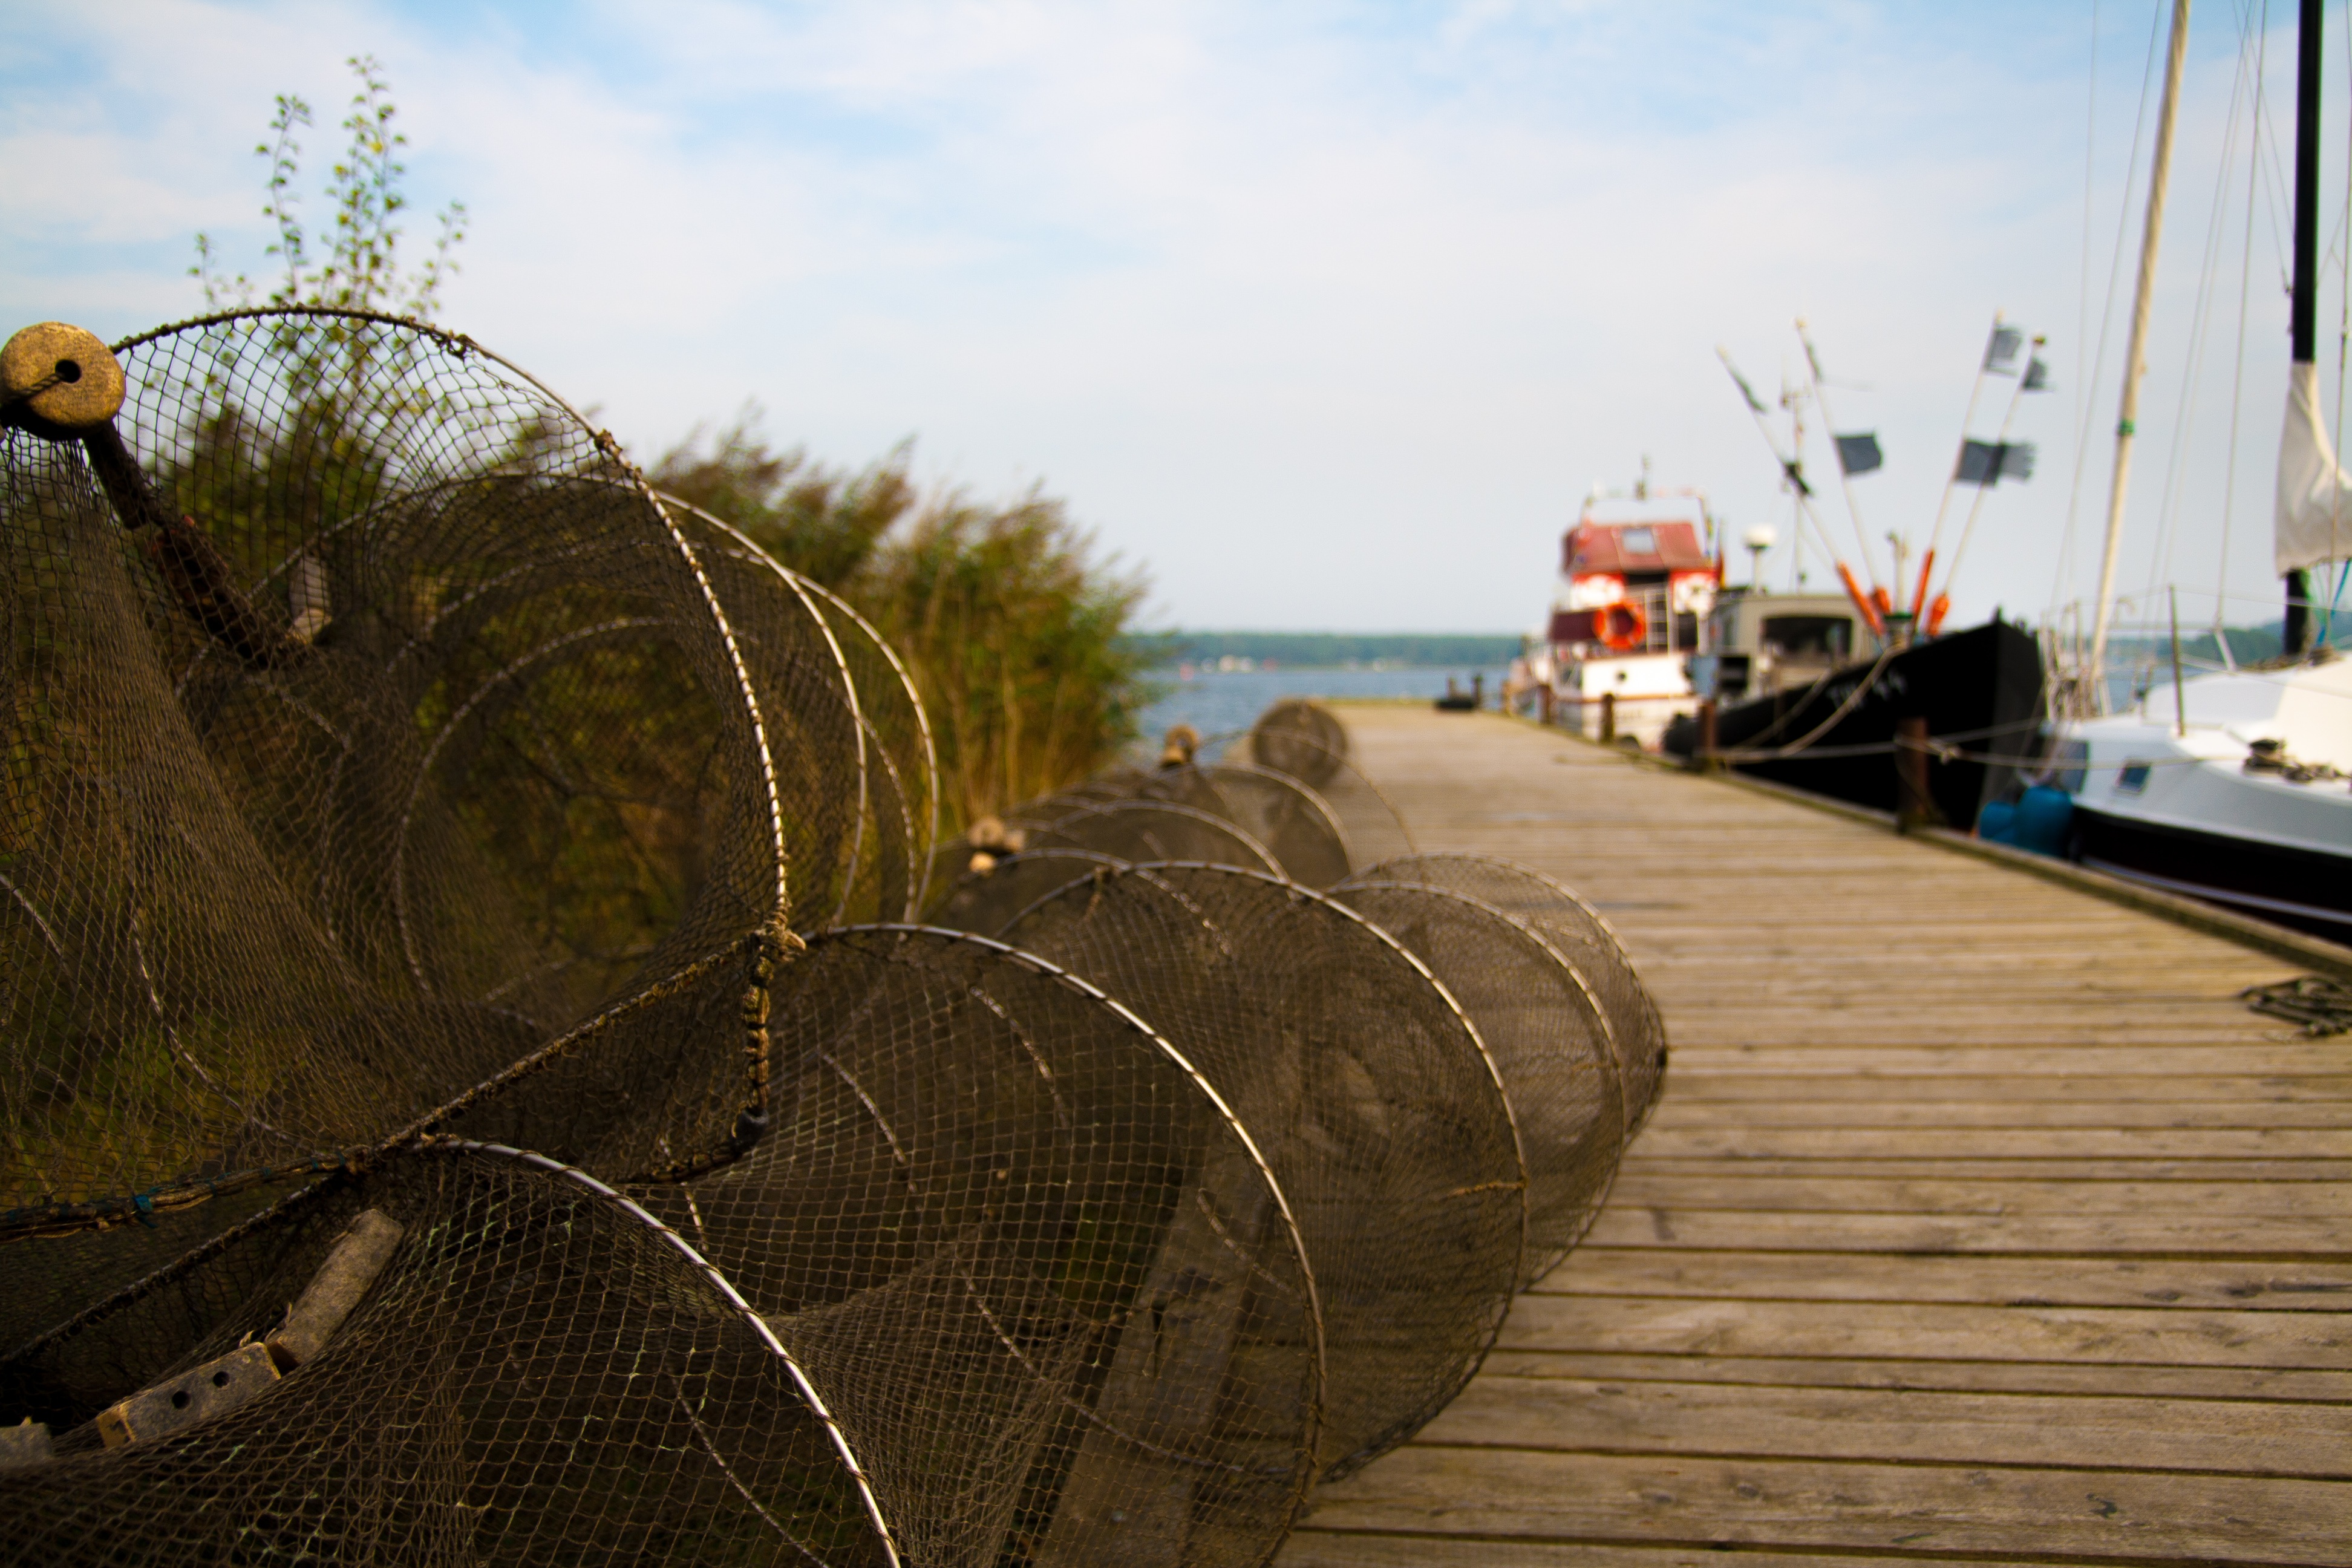
sea, boardwalk, wood, walkway, web, vehicle, port, waterway, boats, fischer, baltic sea, reuse